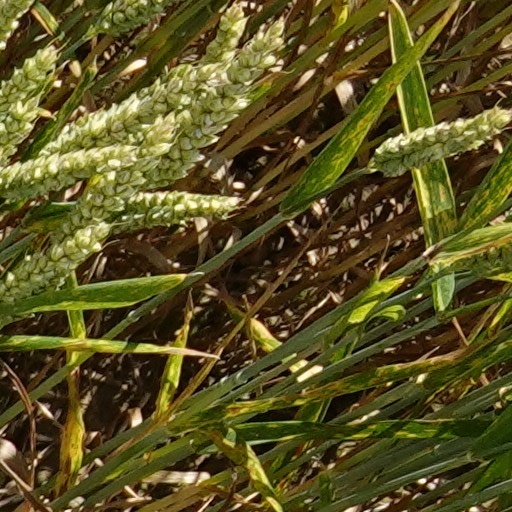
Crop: wheat